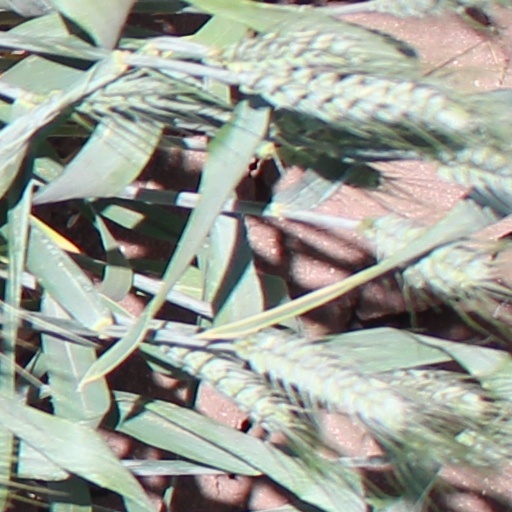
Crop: wheat